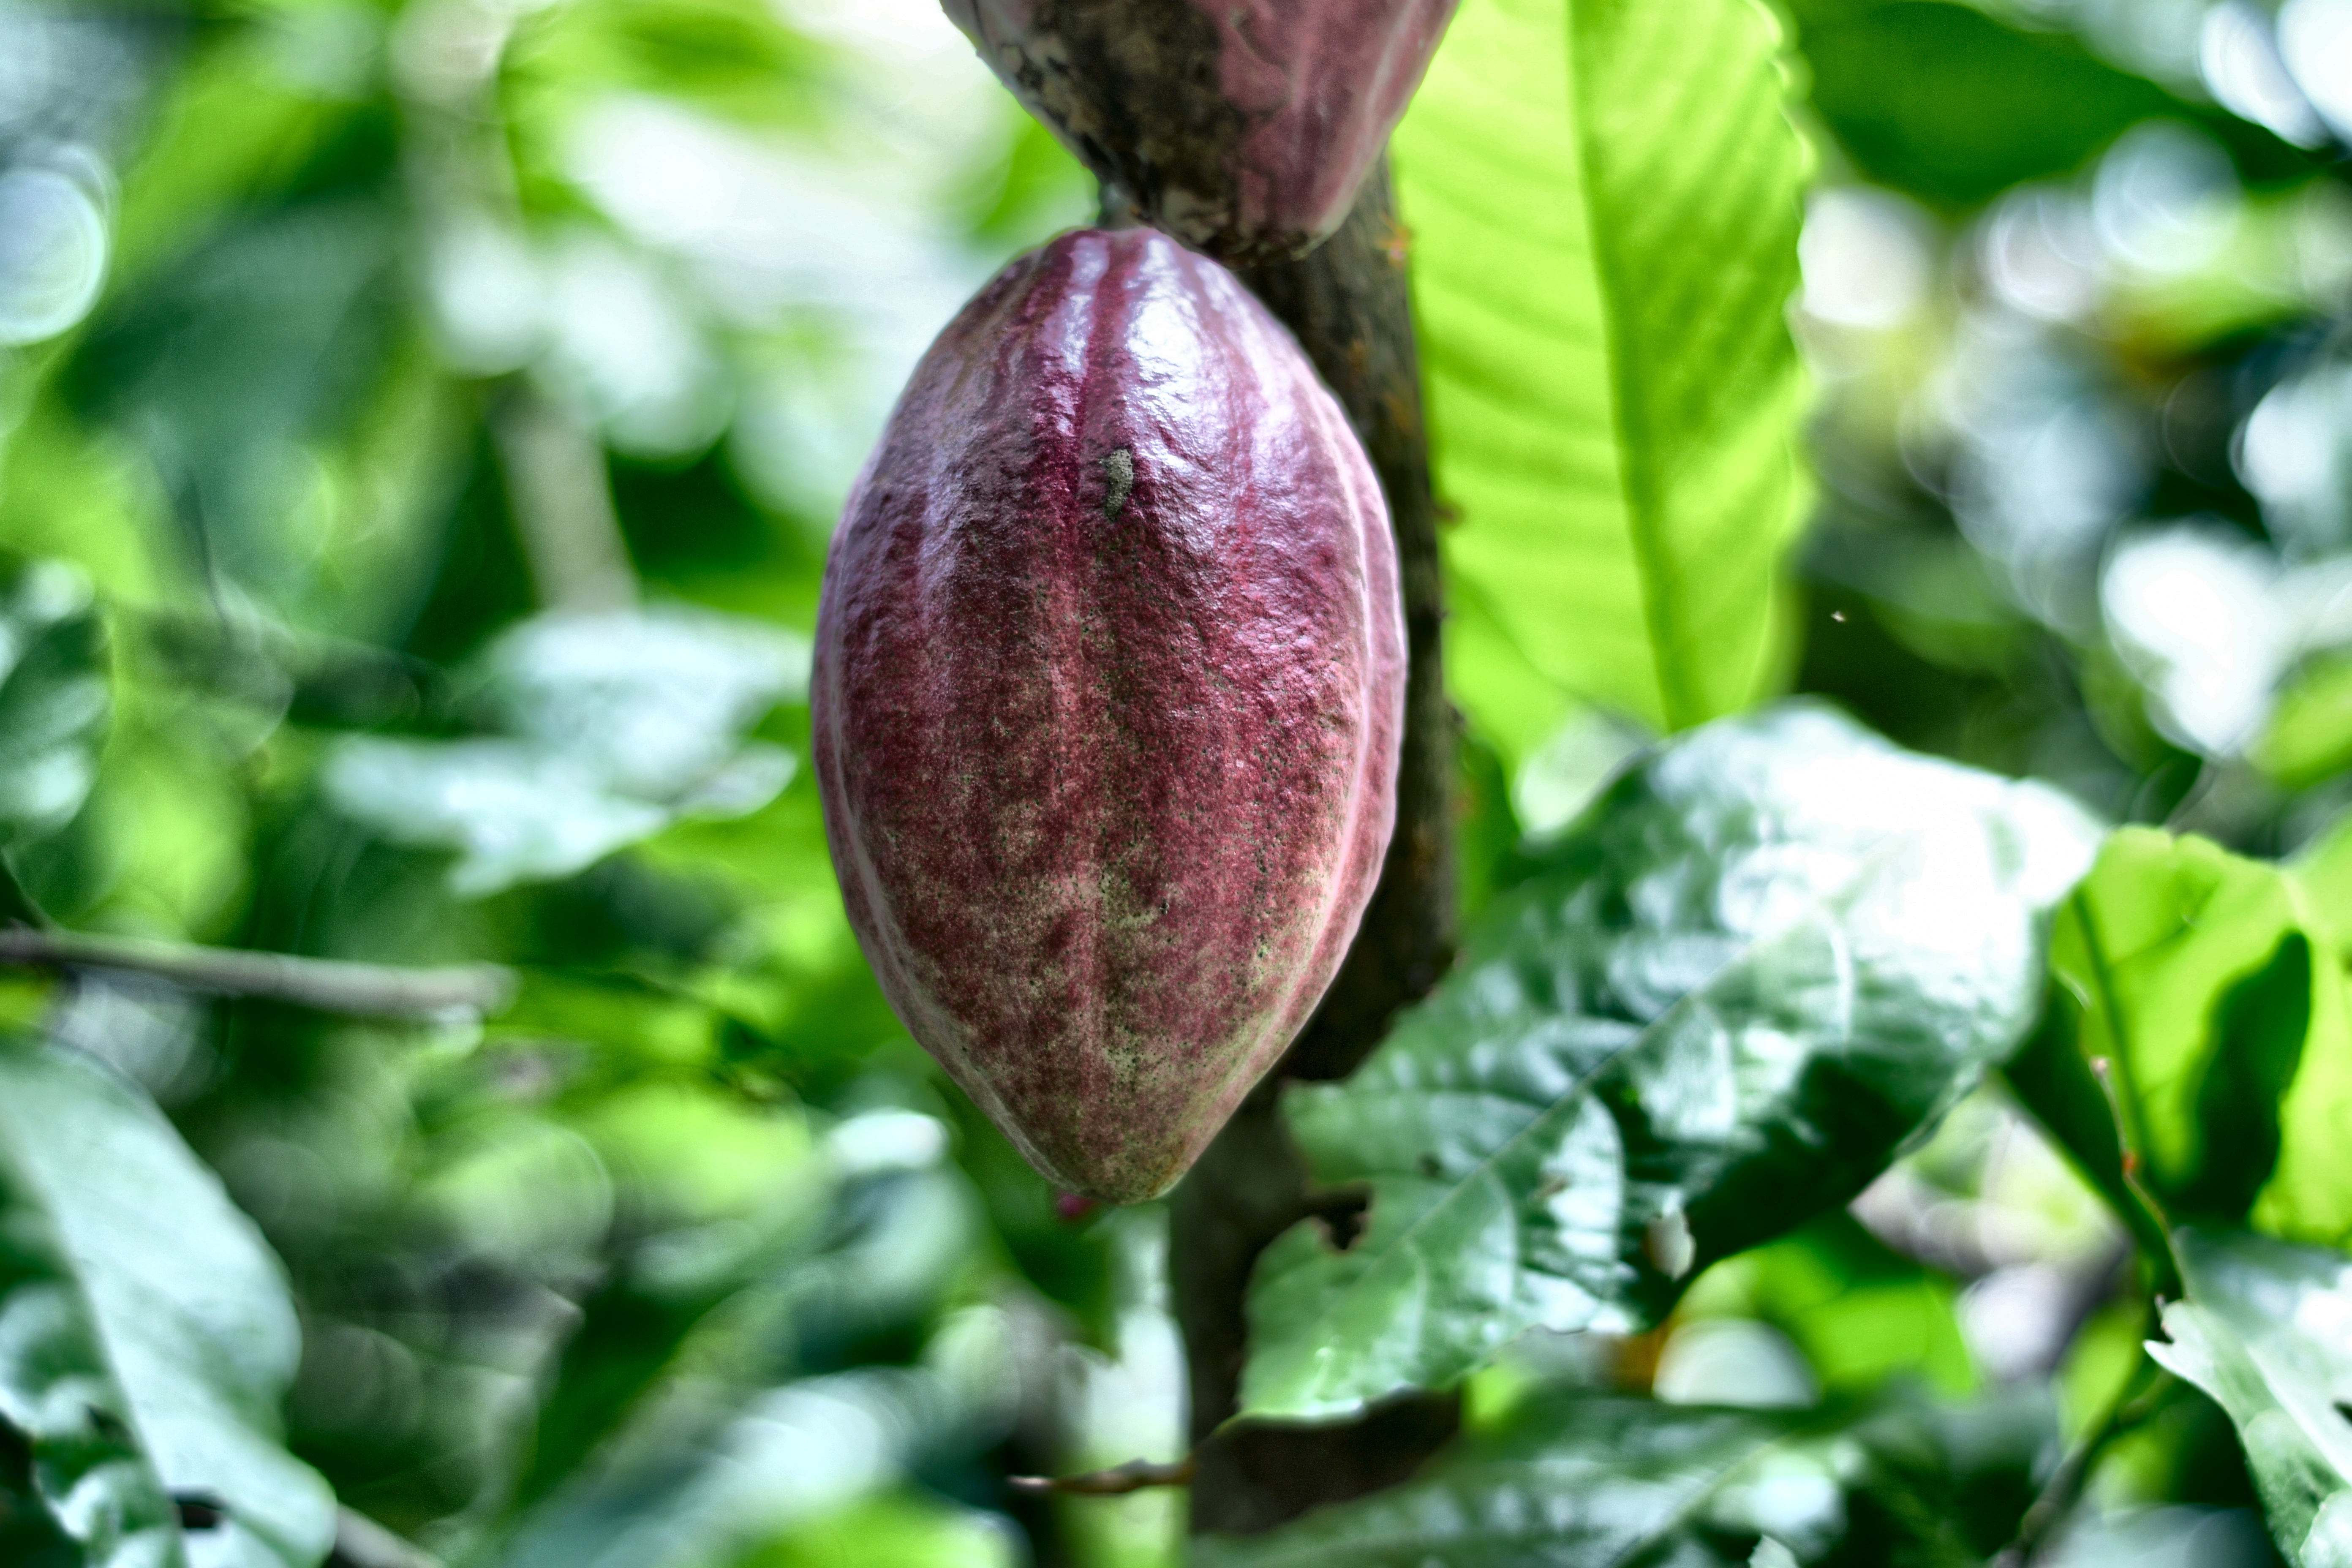
Maturity: unmature
Variety: Amelonado